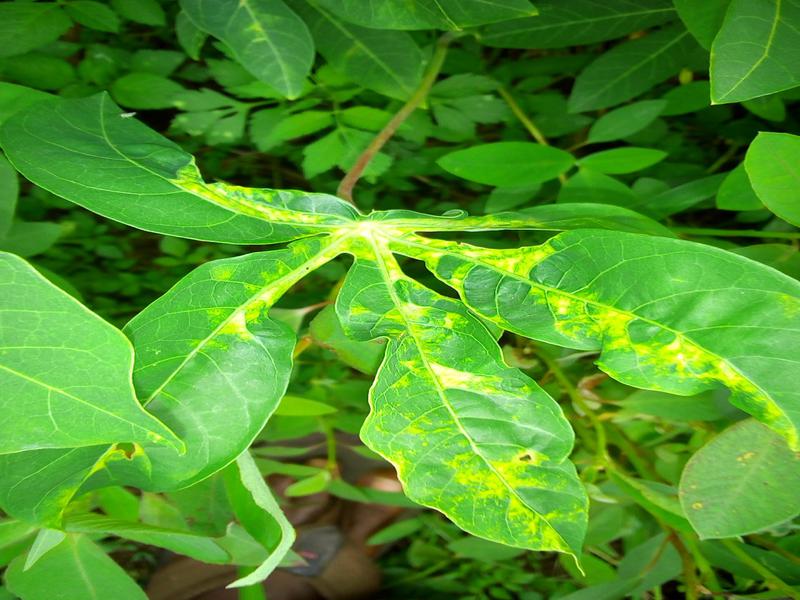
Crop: cassava
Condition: mosaic_disease